Alor Setar

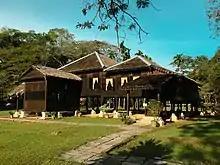
Rumah Tok Su, one of the two restored traditional Kedahan Malay houses in Kampung Warisan (Heritage Village) located in Taman Jubli Perak, Alor Setar.

There are many government schools available in the city, which are managed by Kota Setar District Education Office (Pejabat Pendidikan Daerah Kota Setar). Among the well established schools in the city includes Sekolah Menengah Kebangsaan Sultanah Asma, Jalan Langgar, Kolej Sultan Abdul Hamid, Keat Hwa Secondary School and Sekolah Menengah Teknik Alor Setar.